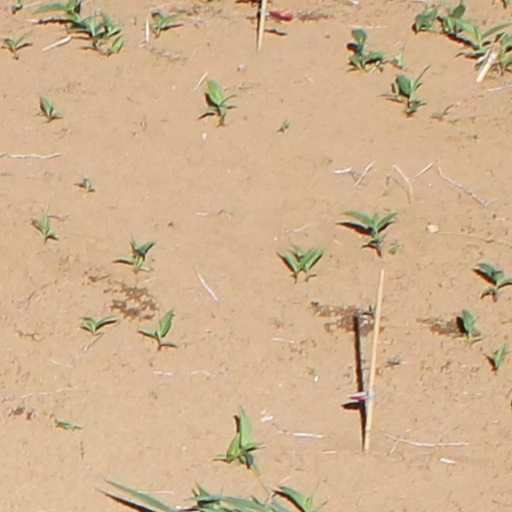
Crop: wheat